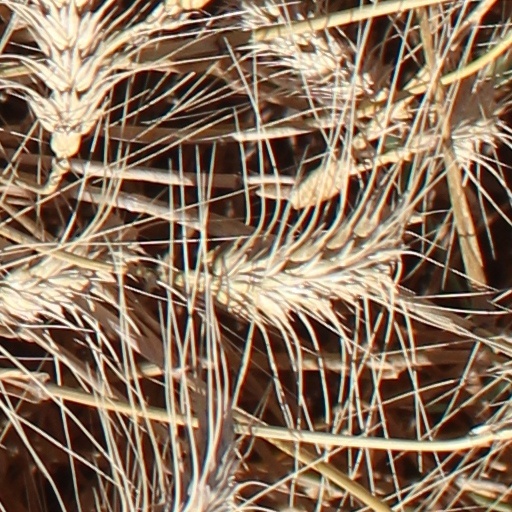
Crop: wheat